Kirkcudbrightshire

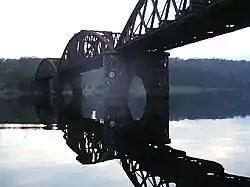
Railway viaduct at Loch Ken, now disused

Silurian and Ordovician rocks are the most important in this county; they are thrown into oft-repeated folds with their axes lying in a north-east–south-west direction. The Ordovician rocks are graptolitic black shales and grits of Llandeilo and Caradoc age. They occupy all the northern part of the county north-west of a line which runs some 3 m. north of New Galloway and just south of the Rinns of Kells. South-east of this line graptolitic Silurian shales of Llandovery age prevail; they are found around Dalry, Creetown, New Galloway, Castle Douglas and Kirkcudbright.